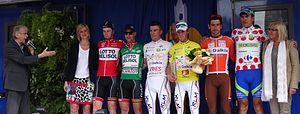
Reportage photographique réalisé le dimanche 25 mai 2014 à l'occasion du départ et de l'arrivée de la troisième étape du Paris-Arras Tour 2014 à Arras, Pas-de-Calais, Nord-Pas-de-Calais, France. Depicted people&#58
L'UCI Europe Tour 2014 est la dixième édition de l'UCI Europe Tour, l'un des cinq circuits continentaux de cyclisme de l'Union cycliste internationale. Il est composé d'environ 300 compétitions organisées du 2 février au 19 octobre 2014 en Europe.
La 33ᵉ édition du Paris-Arras Tour a eu lieu du 23 au 25 mai 2014. La course fait partie du calendrier UCI Europe Tour 2014 en catégorie 2.2.